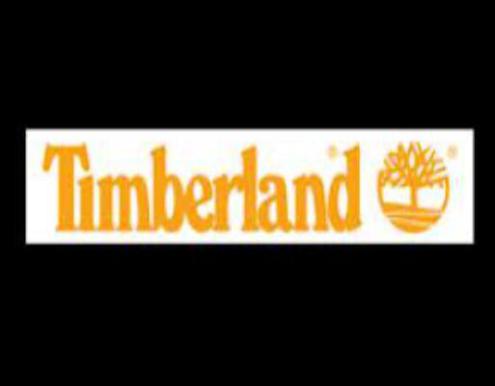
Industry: Clothes